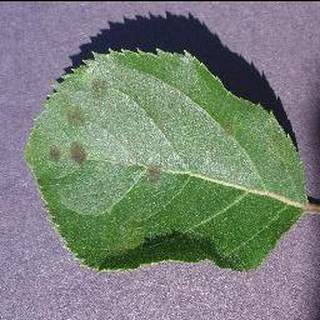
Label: apple_apple_scab